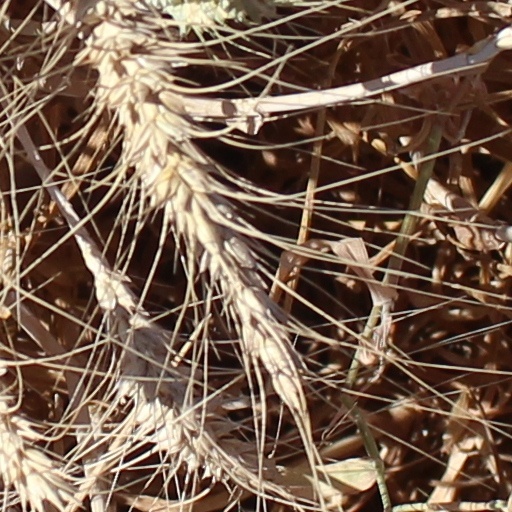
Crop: wheat